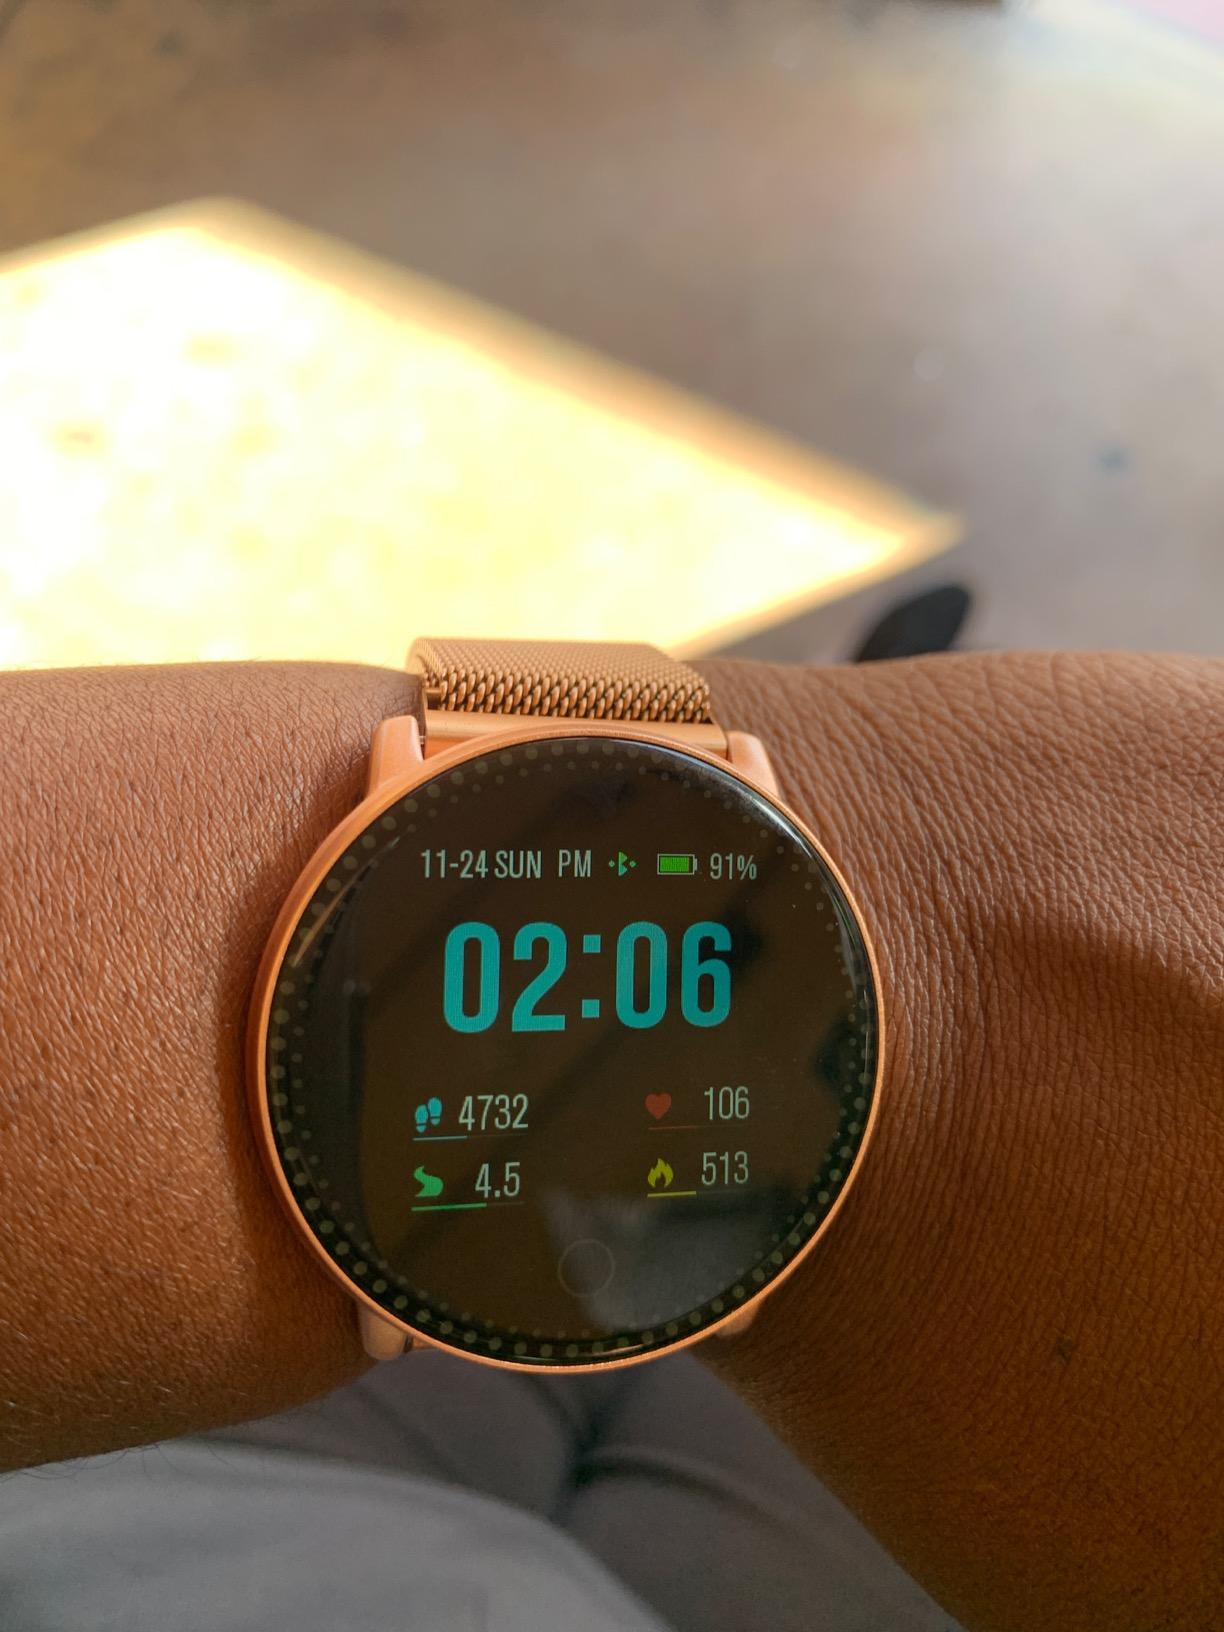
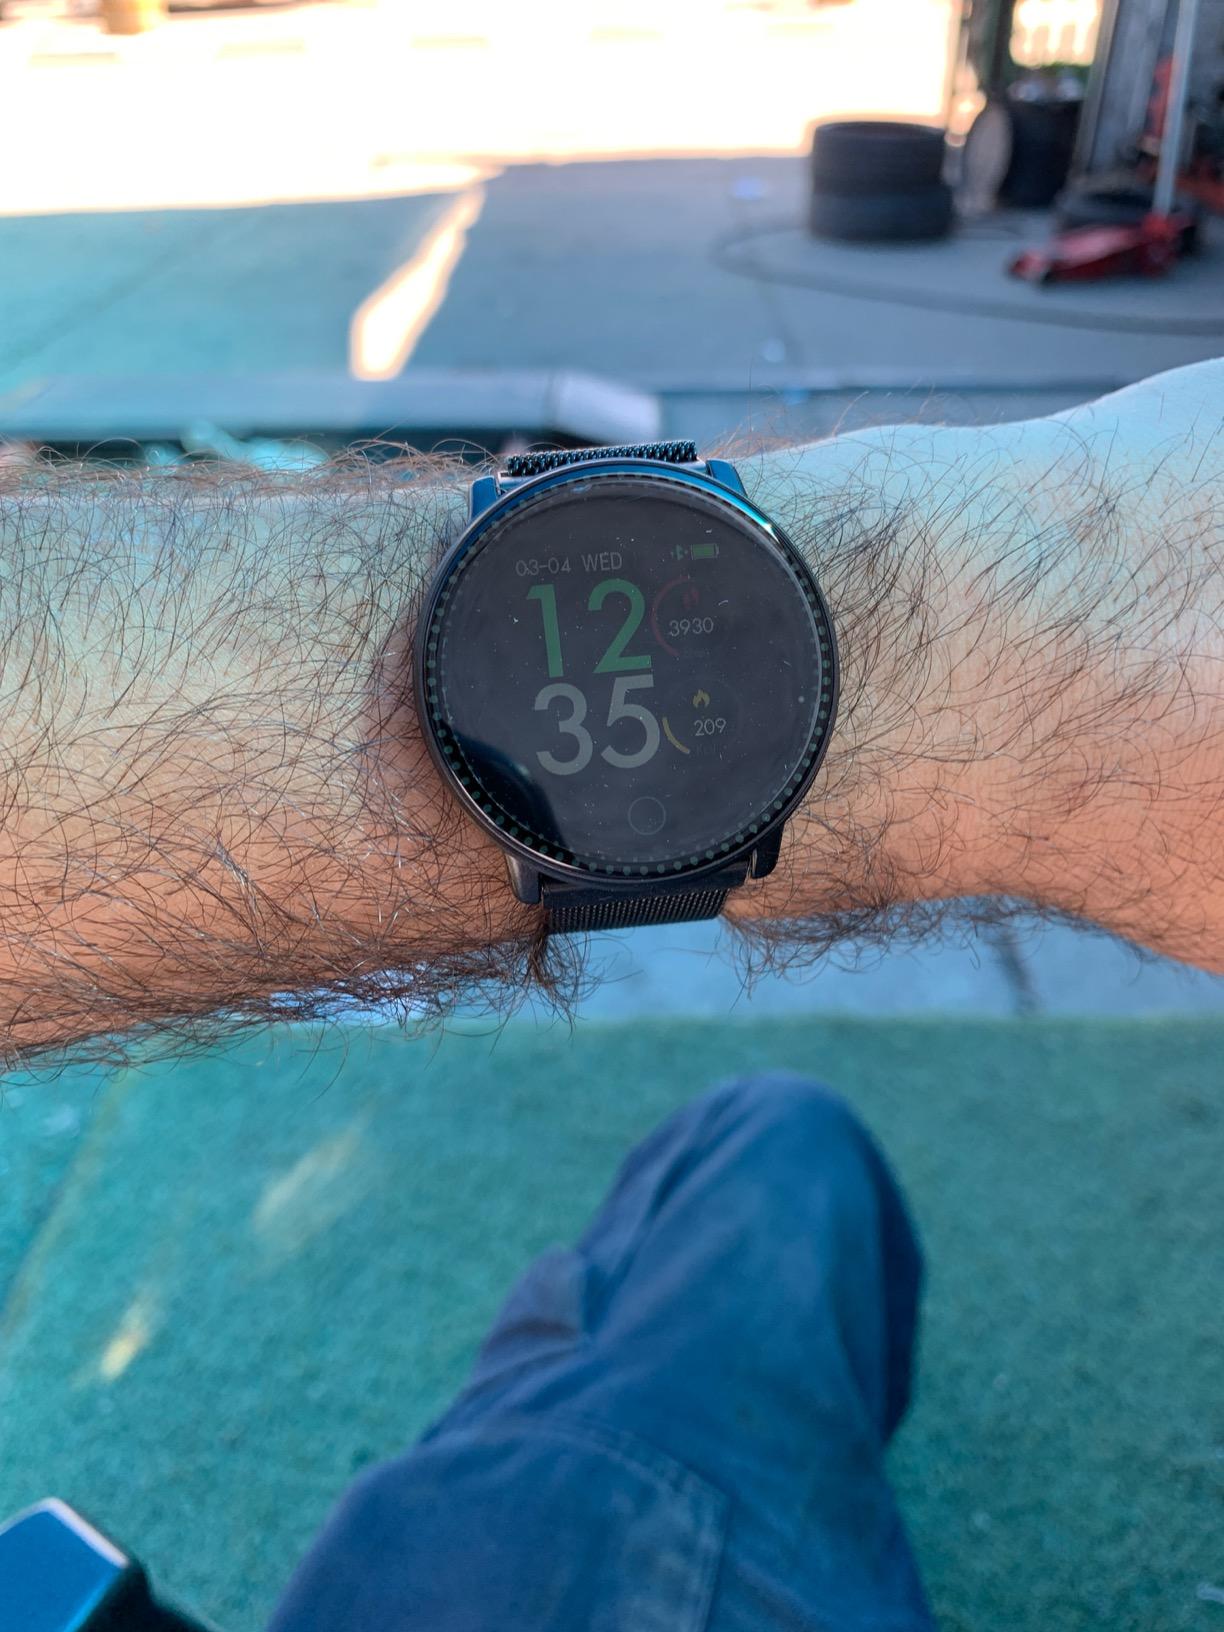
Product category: smartwatch
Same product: no